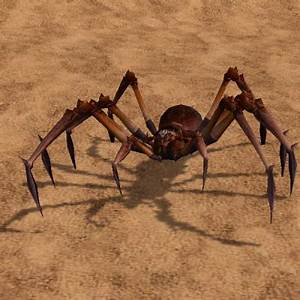
Label: ragno